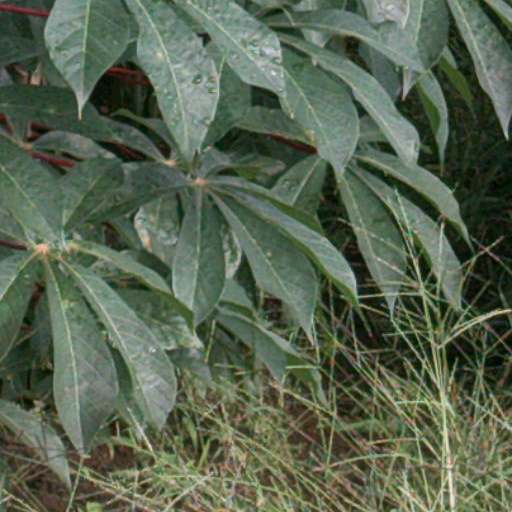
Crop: cassava